Judith Barsi

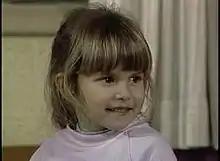
Barsi on an episode of "Punky Brewster" in 1986

Judith Eva Barsi (June 6, 1978 – July 25, 1988) was an American child actress. She began her career in television, making appearances in commercials and television series, as well as the 1987 film "". She also provided the voices of Ducky in "The Land Before Time" and Anne-Marie in "All Dogs Go to Heaven", both released after her death. She and her mother, Maria, were killed in July 1988 in a double murder–suicide committed in their home by her father, József Barsi.